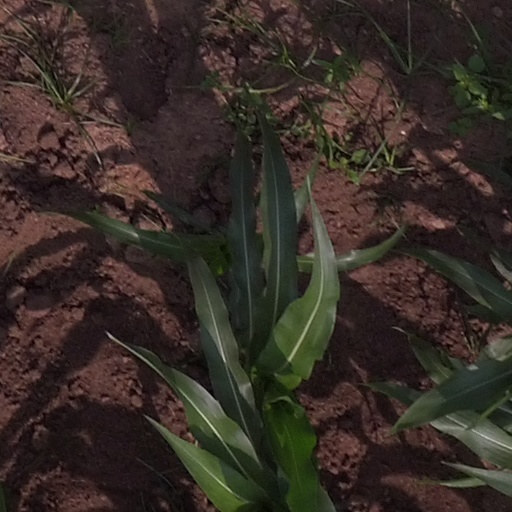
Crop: maize; corn